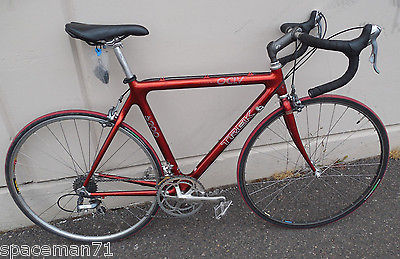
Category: bicycle